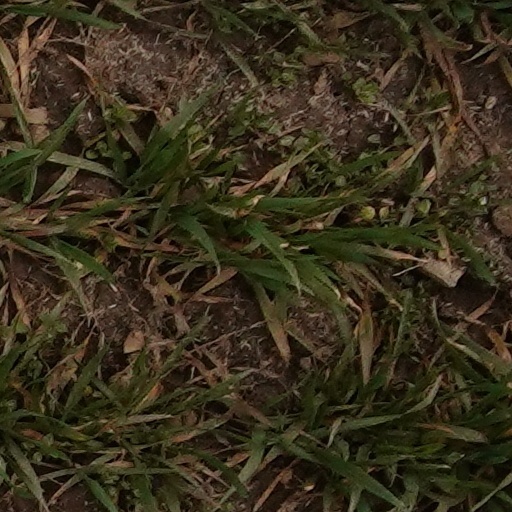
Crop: wheat